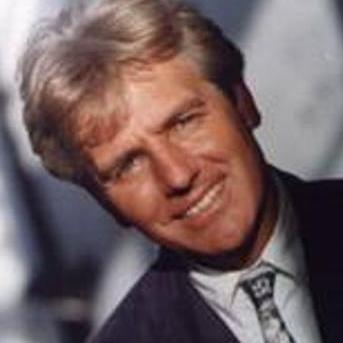
Age: 30